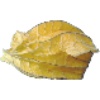
Label: Physalis with Husk 1